Louis Rollin

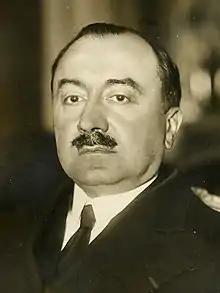
Rollin in 1931

Louis Marie Joseph Etienne Rollin (27 March 1879 – 3 November 1952) was a French politician who was a minister in several cabinets in the period between the two world wars.